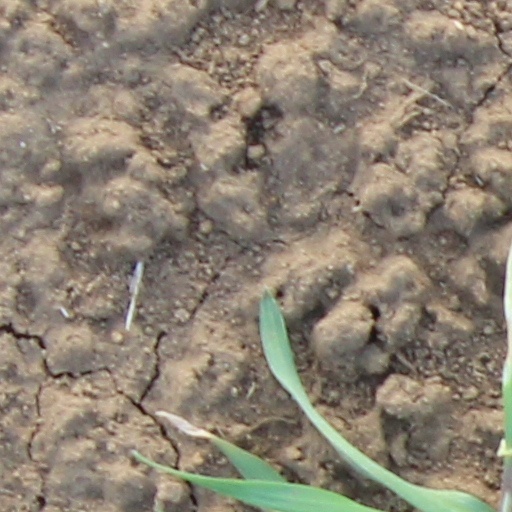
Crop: wheat